Nataliya May

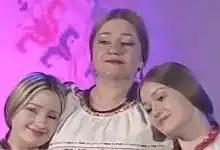
May in concert with her daughters

Nataliya Mykhaylivna May (born 25 May 1968) is a Ukrainian singer and songwriter. She is the head of the Creative Center of N. May Poltava City Cultural House and director of the charity fund for the Promotion of Culture and Support for Gifted Gourmet Children and Youth.